Elections in Rome

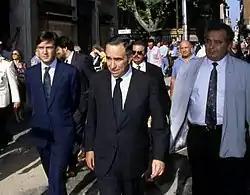
Franco Carraro (centre) in 1992. As first socialist Mayor, he led a centre-left executive formed by parties of "Pentapartito" coalition (1989–1993)

Similarly to the previous year municipal elections which saw the unprecedented win of left-wing parties across the country, the Italian Communist Party became for the first time in history the first party with 35% of the votes. This extraordinary result led to the birth of the first "red-giunta" in the history of the city: the new coalition was formed by the leftist Socialist and Communist Party.